Bibliography of Carlo Pollonera

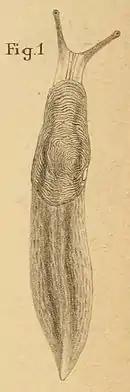
Illustration of "Ambigolimax valentianus", drawn by Pollonera (1887)

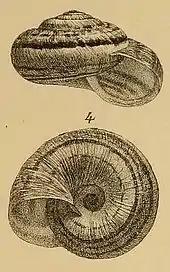
Illustration of "Xerosecta cespitum" drawn by Pollonera (1893)

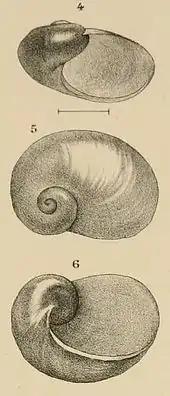
Illustration of "Vitrina demissa" drawn by Pollonera (1898)

Pollonera is given as the authority of some species descriptions in the following two publications by Caziot. Although this implies that he wrote most of the description, according to the current ICZN code the authority should nevertheless be considered as Caziot alone.